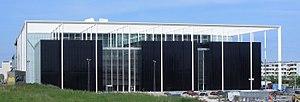
DR, anciennement Danmarks Radio, est l'entreprise de radio-télévision publique du Danemark. Fondée en 1925, elle est l'une des 23 entreprises de radio-télévision à avoir cofondé l'union européenne de radio-télévision en 1950. Elle est également membre de la Nordvision.